Adams Avenue

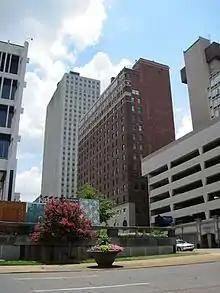
Adams Avenue

Adams Avenue is a historic road in Memphis, Tennessee. Once known as millionaire's row, it was home to numerous mansions, and was where Nathan Bedford Forrest once operated a giant slave market, said to be the South’s largest, that boasted “the best selected assortment of field hands, house servants, and mechanics … with fresh supplies of likely Young Negroes.” Historic buildings on Adams Avenue include the Calvary Episcopal Church at 102 North Second Street at Adams Avenue; the Magevney House at 198 Adams Avenue; the Mallory–Neely House at 652 Adams Avenue; the Fire Museum of Memphis in Fire Engine House No. 1 at 118 Adams Avenue; the Mollie Fontaine Taylor House at 679 Adams Avenue; the Shelby County Courthouse, designed by James Gamble Rogers; the Woodruff-Fontaine House; and the James Lee House. The area is popular for historic building tours. The area's low-income renters are being recruited as guides of the remaining historic homes.